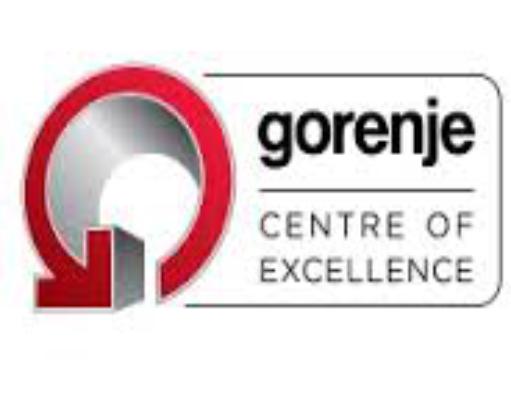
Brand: Gorenje
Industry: Necessities